Stephen (Waldensian)

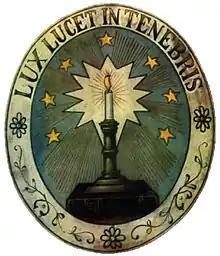
Waldensian symbol

Stephen or Stephen of Austria was a 15th century Waldensian teacher from Austria, a claimed bishop and a martyr. Stephen was burned at the stake in 1468 for charges of being a Hussite.